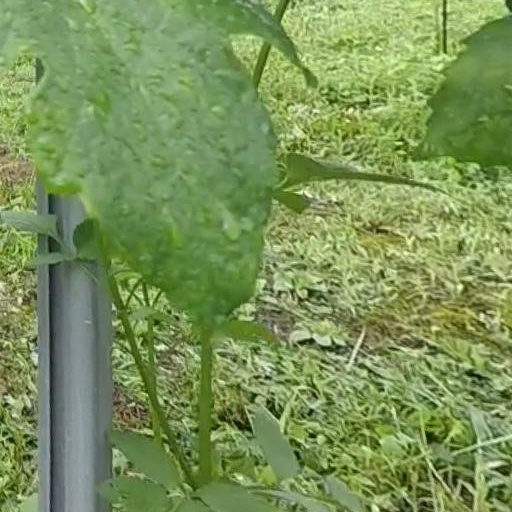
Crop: grape